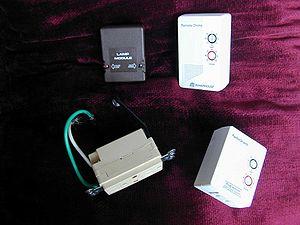
Le système X10 a été développé en 1975. Ce système est le fruit des travaux effectués par la société écossaise Pico Electronics dans le but de pouvoir contrôler différents appareils électriques au sein d’une habitation.